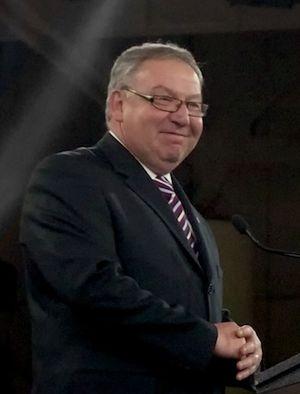
L'élection générale néo-écossaise de 2009 a eu lieu le 9 juin 2009 pour élire les députés à la Chambre d'assemblée de la Nouvelle-Écosse.